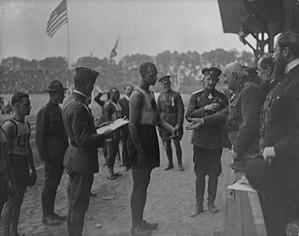
John Armstrong Howard reçoit sa médaille de bronze pour le 100 mètre du roi de Monténégro.